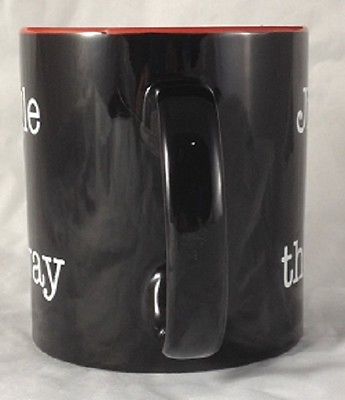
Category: mug